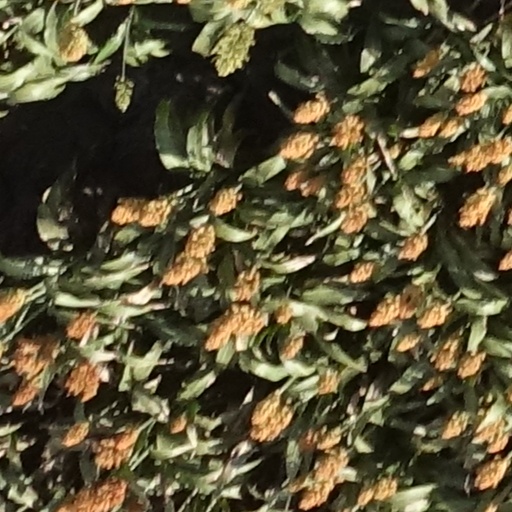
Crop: sorghum